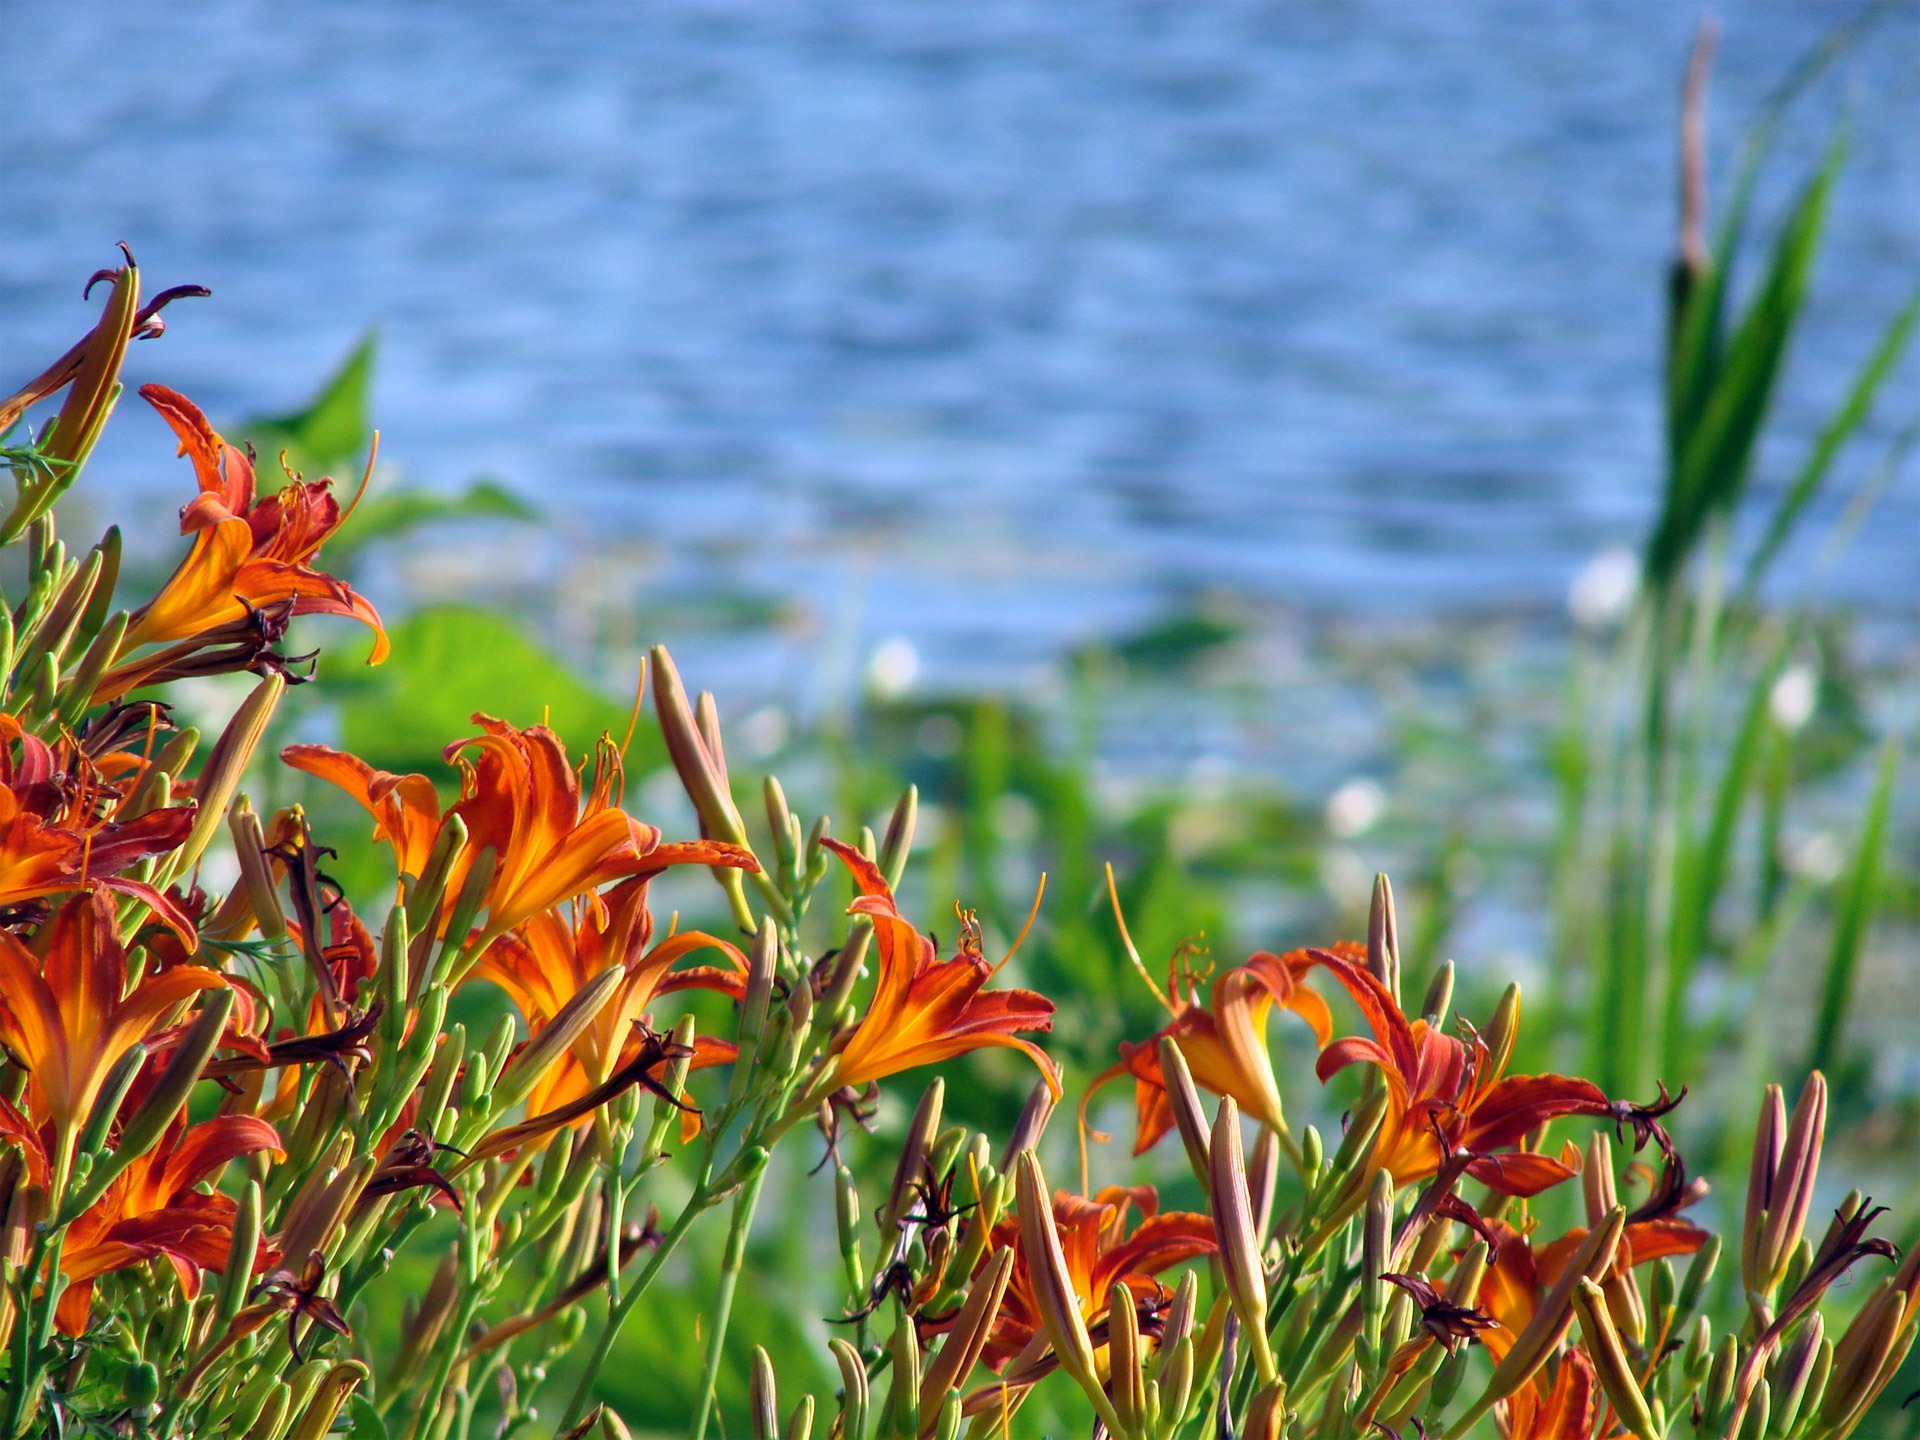
nature, grass, plant, lawn, meadow, prairie, sunlight, leaf, flower, green, autumn, contrast, botany, flora, season, wildflower, colors, blue lake, beautiful, flowering plant, orange lily, grass family, land plant